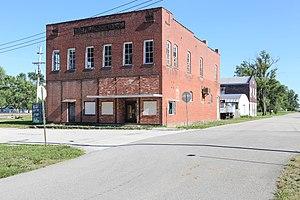
Foley est une ville du comté de Lincoln, dans le Missouri, aux États-Unis. Située à l'est du comté, elle est fondée en 1879 et incorporée en 1900.